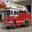
Label: truck